History of the Southern United States

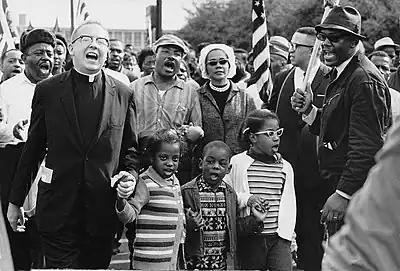
Selma to Montgomery marchers demonstrating for the right to vote in 1965, including Ralph Abernathy, James Reeb, Martin Luther King Jr., Coretta Scott King, and three of Abernathy's children, arrive in Montgomery.

The history of the Southern United States spans back thousands of years to the first evidence of human occupation. The Paleo-Indians were the first peoples to inhabit the Americas and what would become the Southern United States. By the time Europeans arrived in the 15th century, the region was inhabited by the Mississippian people. European history in the region would begin with the earliest days of the exploration. Spain, France, and especially England explored and claimed parts of the region.